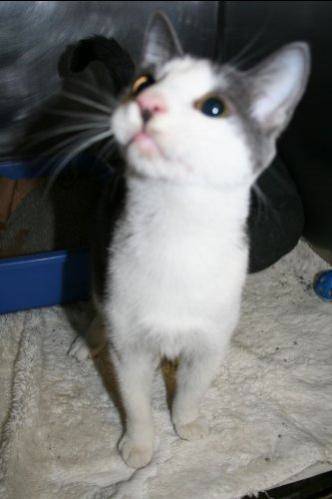
Label: cat